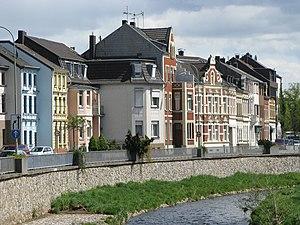
Eschweiler [ˈɛʃˌvaɪlɐ] est une ville d'environ 56 000 habitants dans l'arrondissement d'Aix-la-Chapelle en Rhénanie-du-Nord-Westphalie en Allemagne. Eschweiler est une ville industrielle et administrative entourée de verdure : les forêts de Propsteierwald, Stadtwald, Bovenberger Wald et le lac artificiel Blausteinsee. Le centre-ville est traversé par l'Inde, un affluent de la Ruhr.